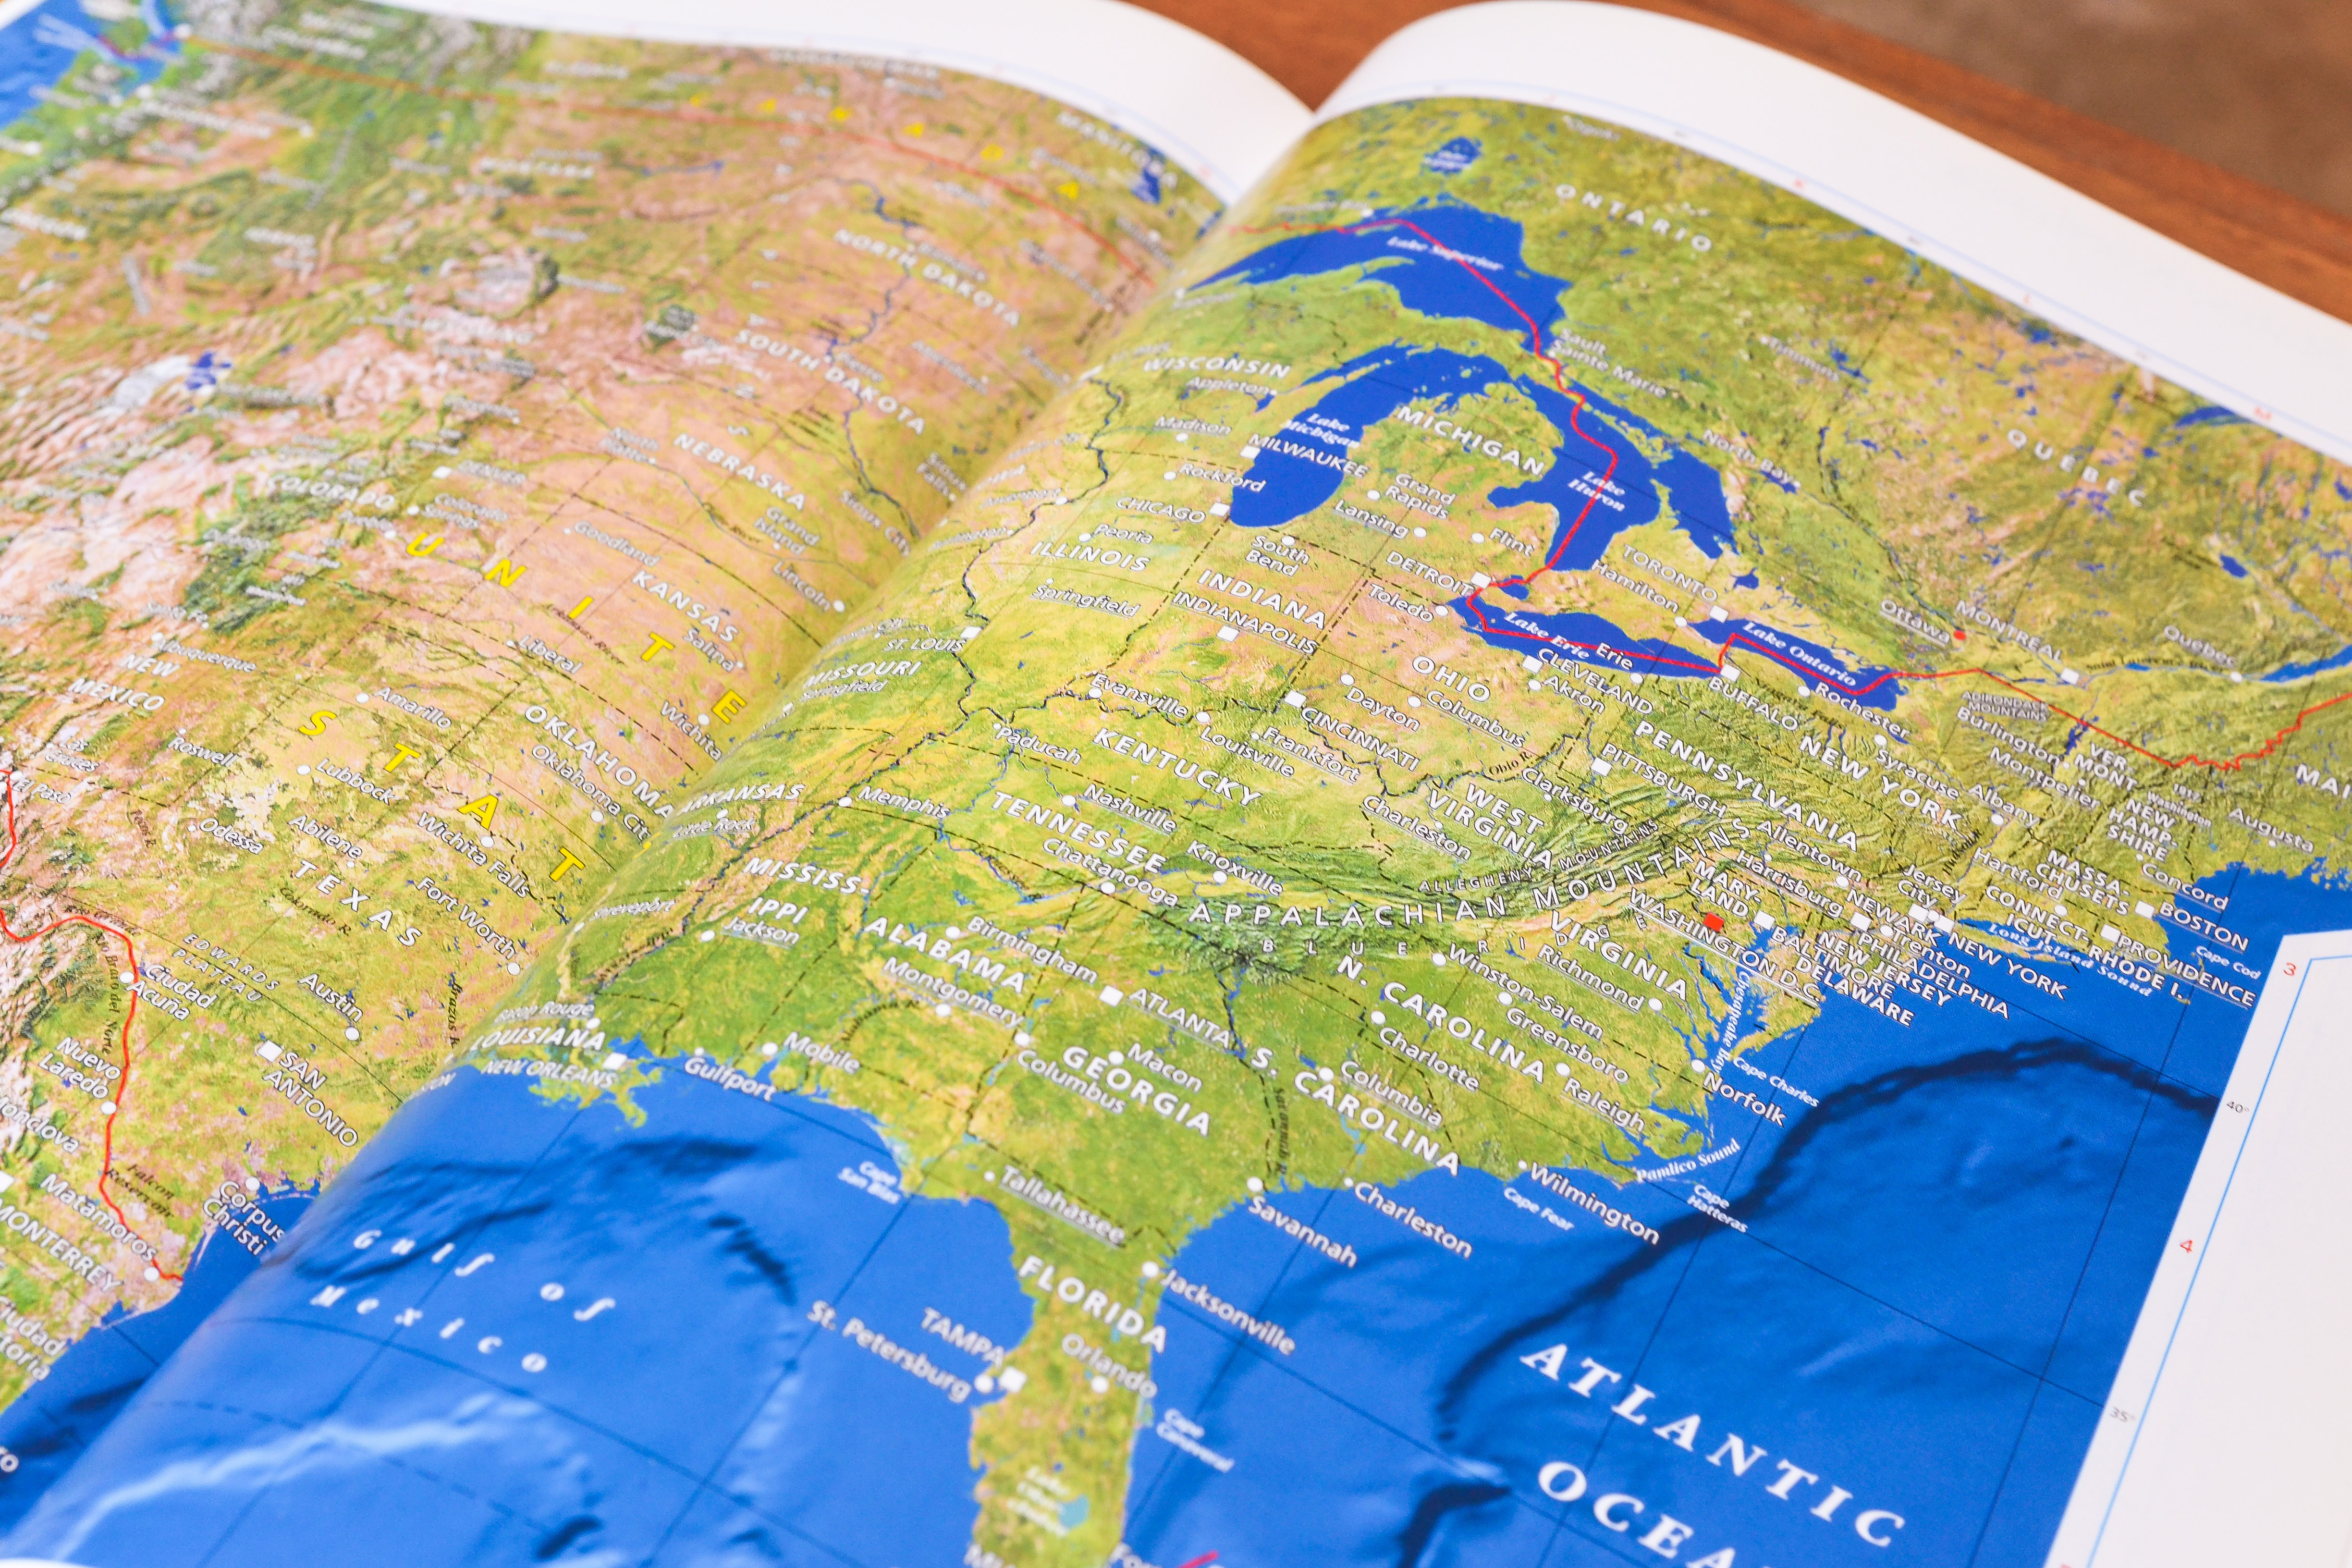
map, atlas, world